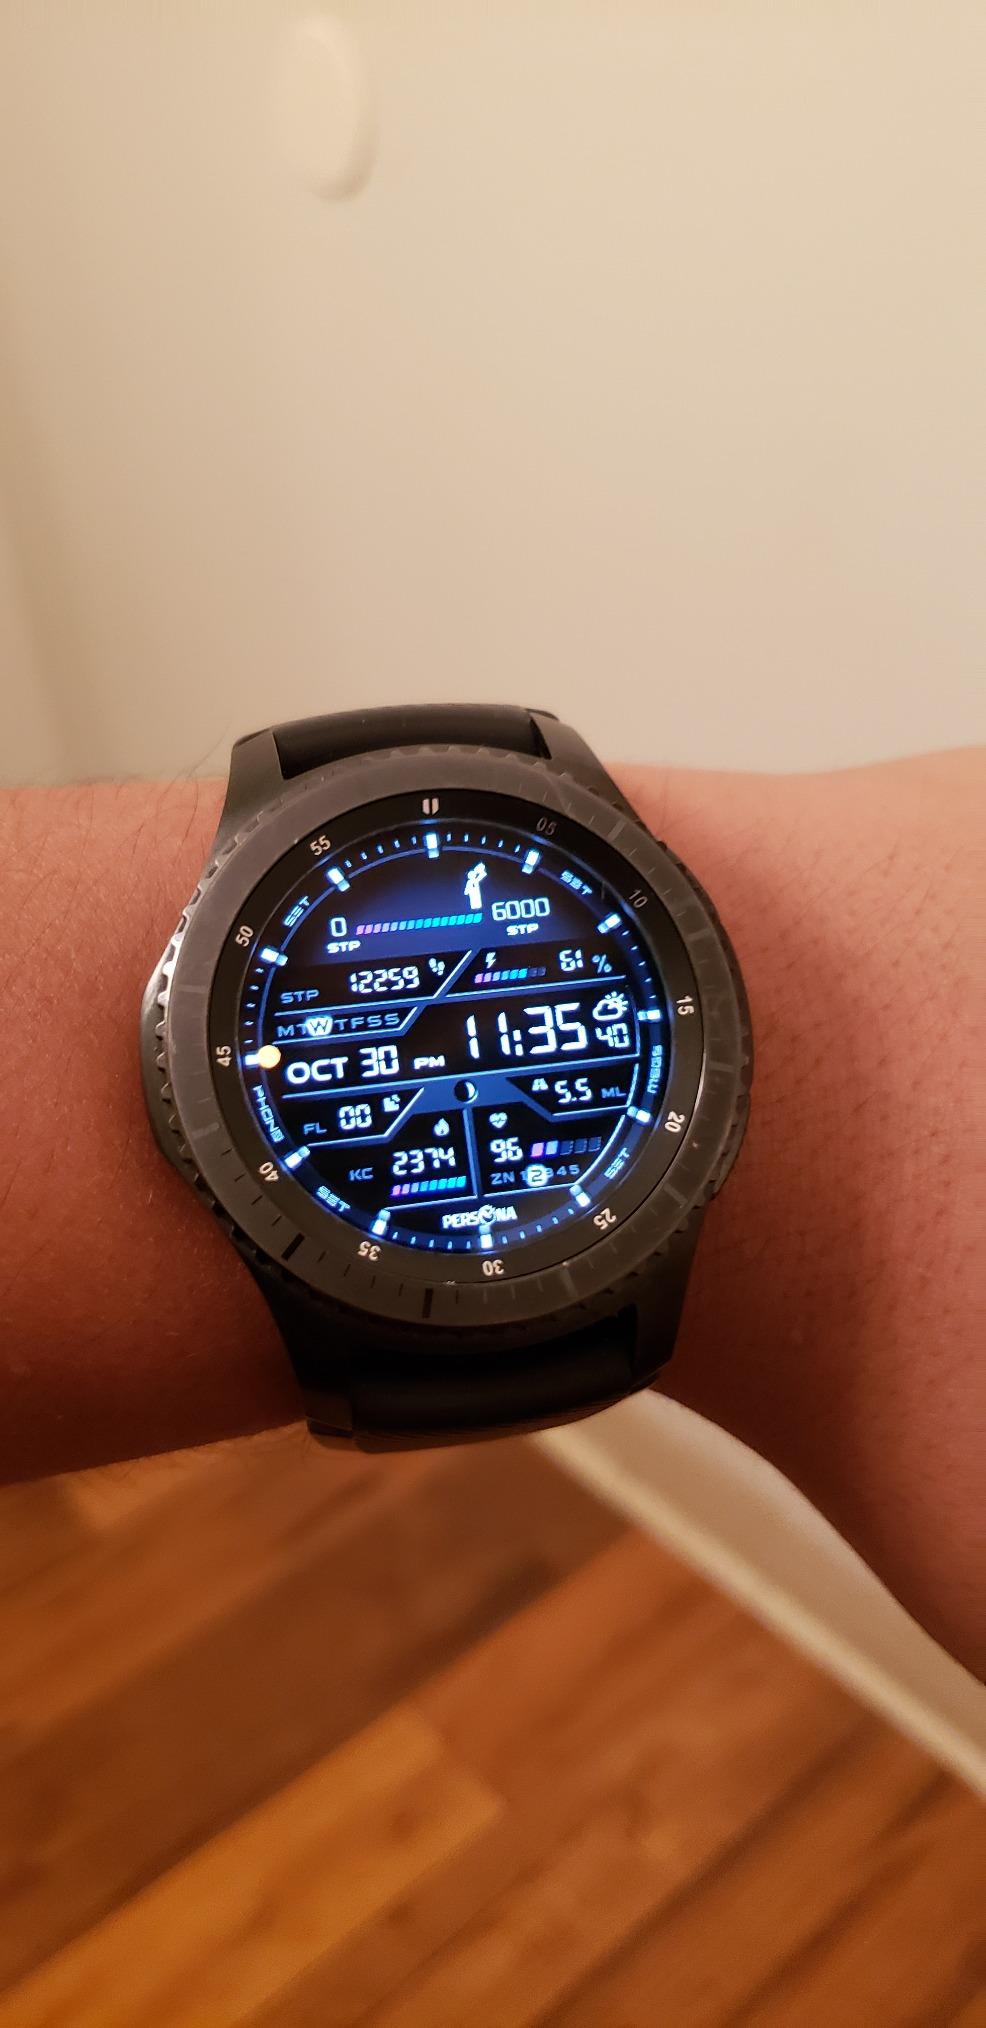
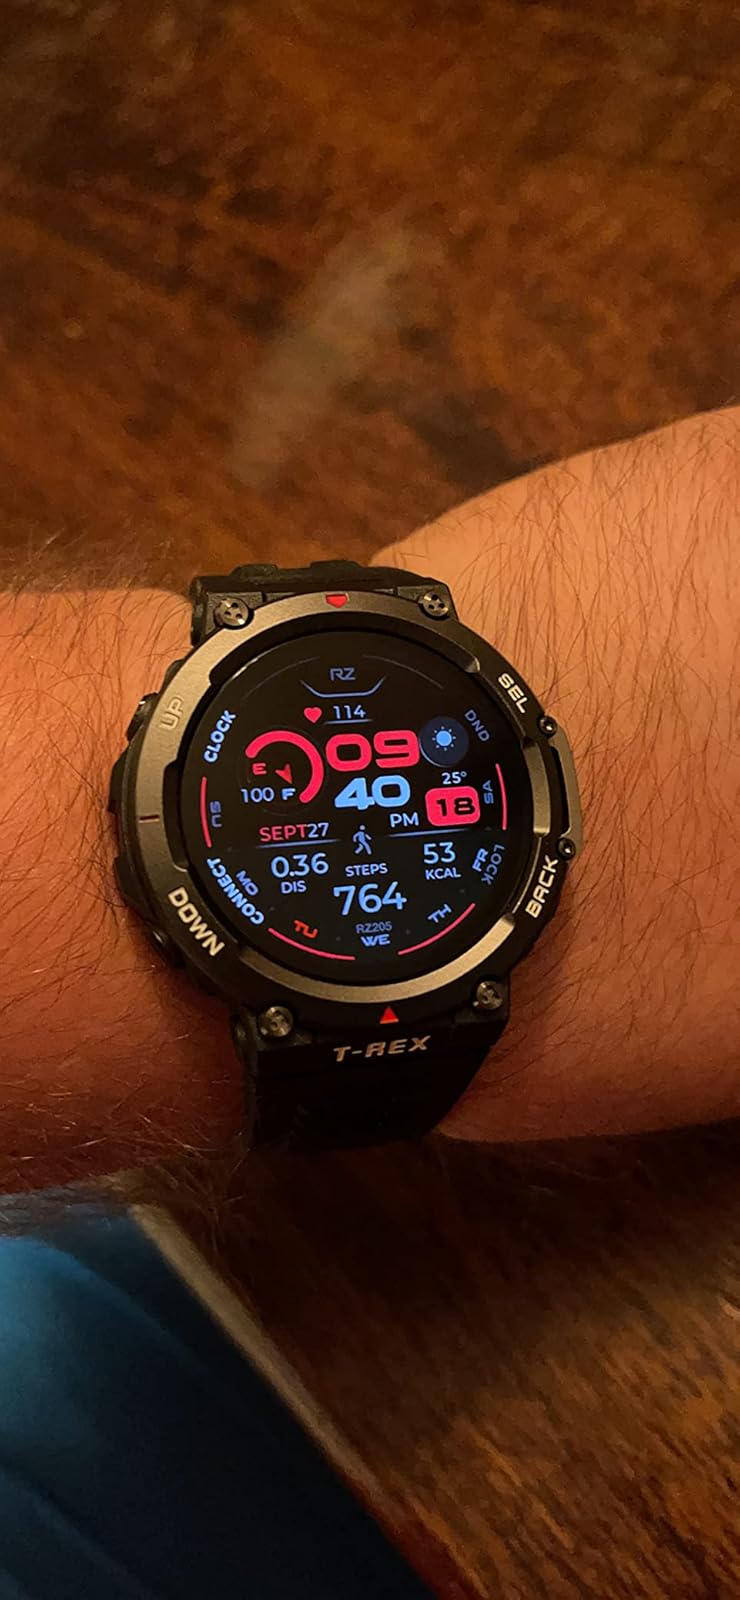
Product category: smartwatch
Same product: no